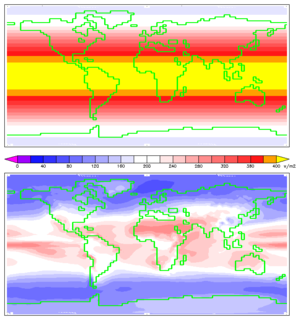
Solindstråling
Gennemsnitlig årlig solindstråling på Jordens atmosfære (øverst) og ved Jordens overflade
Solindstrålingen er den samlede mængde stråling, som Jorden modtager fra Solen i et givet tidsrum. Strålingen er fordelt på et bredt spektrum af bølgelængder, men en betydelig del er det synlige lys. Solindstrålingen er det energitilskud, alle levende væsner er afhængige af.